Harry Kloor

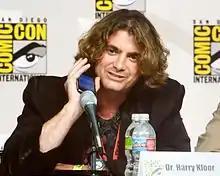
Harry Kloor at Comic-Con 2009

Harry "Doc" Kloor is an American scientist, film producer, director, writer, and entrepreneur. Kloor was the first to be awarded two PhDs simultaneously in two distinct academic disciplines (i.e. Physics and Chemistry) both earned at Purdue University. In recognition of this achievement, he was named ABC person of the week in August 1994.